Halil Suleyman Ozerden

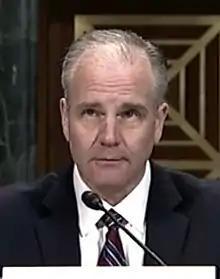

Halil Suleyman "Sul" Ozerden (born December 5, 1966) is the chief United States district judge of the United States District Court for the Southern District of Mississippi and a former nominee to be a circuit judge for the United States Court of Appeals for the Fifth Circuit.